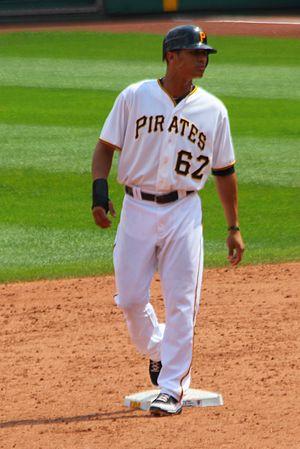
Gorkys Gustavo Hernández Lugo est un voltigeur des Giants de San Francisco de la Ligue majeure de baseball.